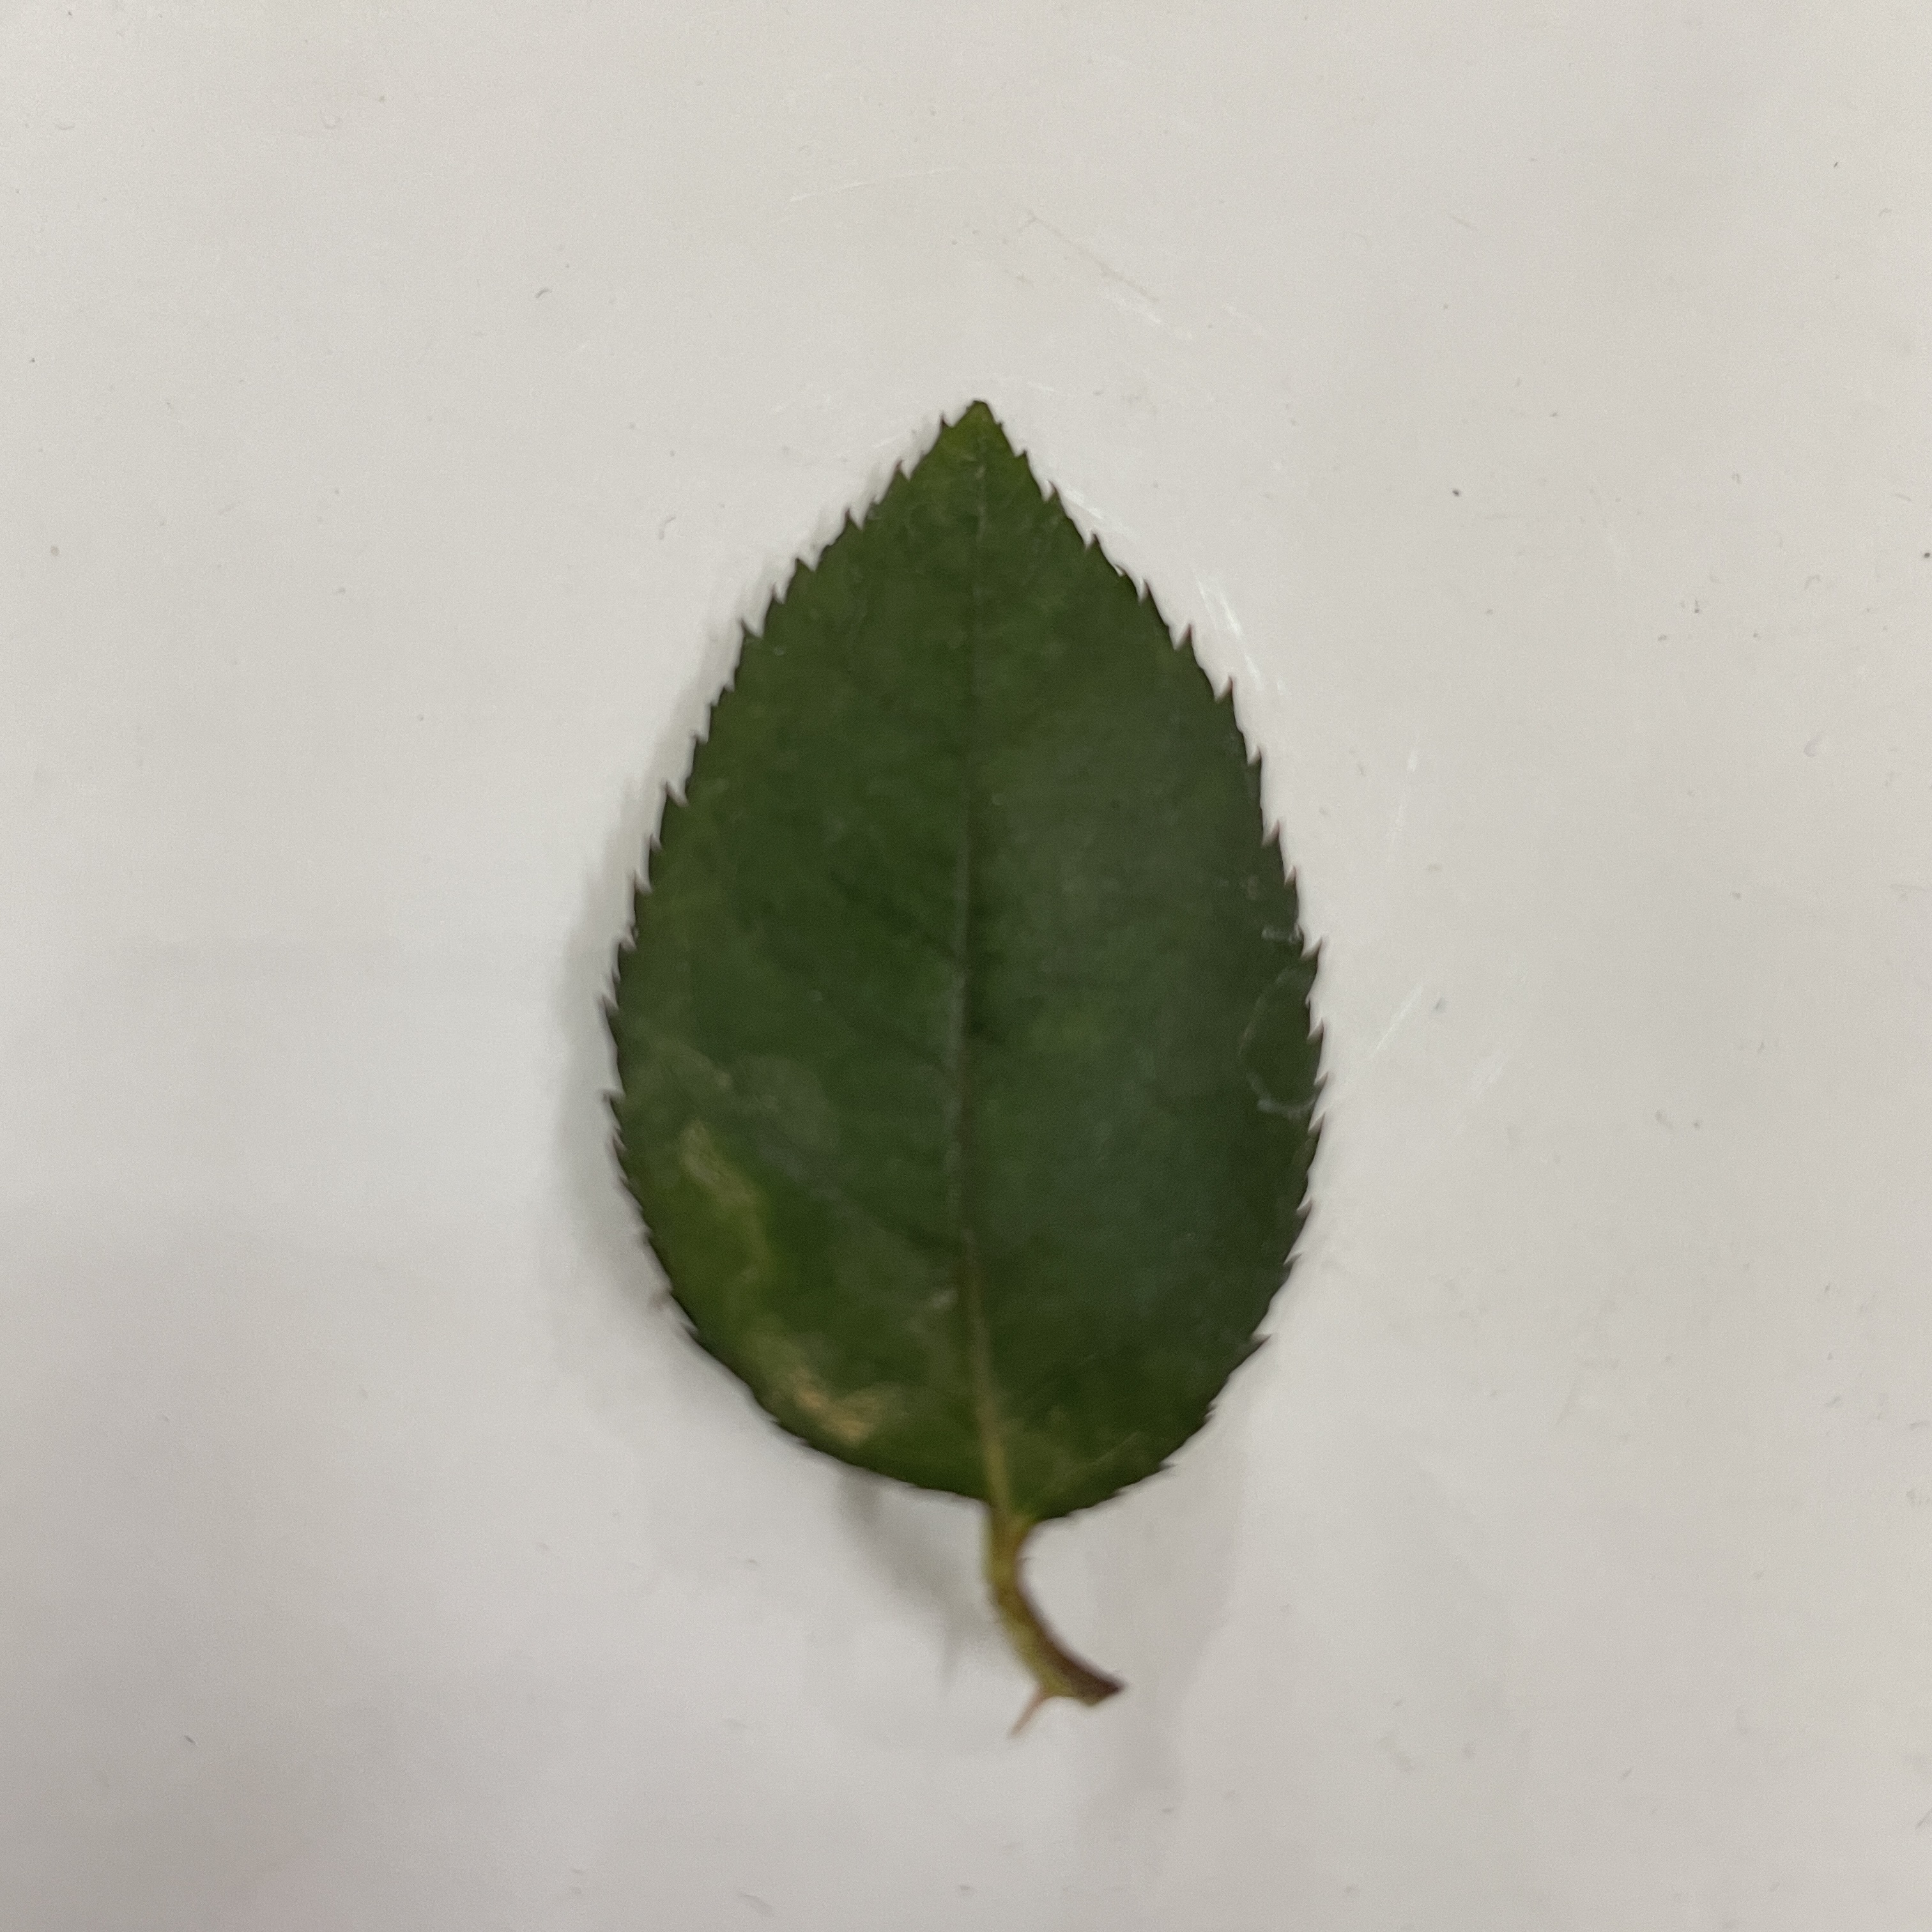
Label: Healthy Leaf